Cabbage

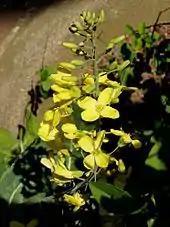
The cabbage inflorescence, which appears in the plant's second year of growth, features white or yellow flowers, each with four perpendicularly arranged petals.

Cabbage seedlings have a thin taproot and cordate (heart-shaped) cotyledons. The first leaves produced are ovate (egg-shaped) with a lobed petiole. Plants are tall in their first year at the mature vegetative stage, and tall when flowering in the second year. Heads average between , with fast-growing, earlier-maturing varieties producing smaller heads. Most cabbages have thick, alternating leaves, with margins that range from wavy or lobed to highly dissected; some varieties have a waxy bloom on the leaves. Plants have root systems that are fibrous and shallow. About 90% of the root mass is in the upper of soil; some lateral roots can penetrate up to deep.